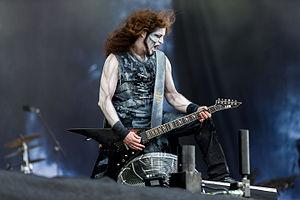
Powerwolf est un groupe de power metal allemand, originaire de Sarrebruck. Le groupe, formé en 2003 par Charles et Matthew Greywolf, officie d'abord sous le label Metal Blade Records, puis sous le label Napalm Records à partir de 2012 avec l'album Preachers of the Night. Utilisant abondamment chœurs et orgues, les membres s'inspirent également, pour de nombreuses chansons, de chants religieux comportant parfois des parties en latin.